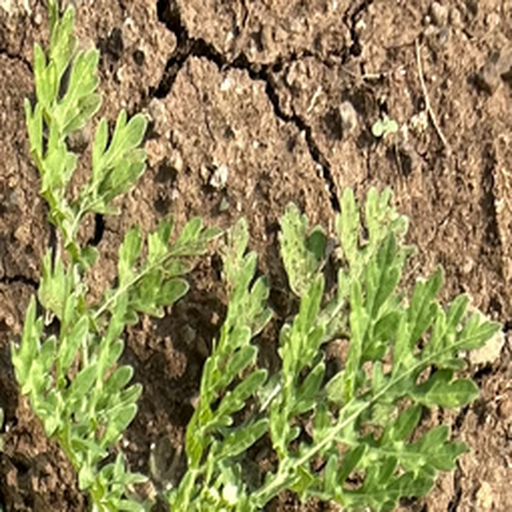
Weed species: Gajar_gavat_(Parthenium hysterophorus)